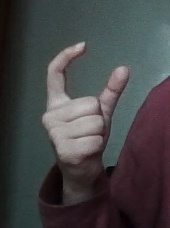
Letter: nun